Indo-Pakistani war of 1947–1948

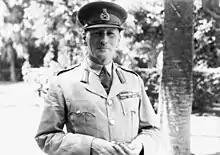
Field Marshal Claude Auchinleck, Supreme Commander of Indian and Pakistani armed forces

The years 1946–1947 saw the rise of All-India Muslim League and Muslim nationalism, demanding a separate state for India's Muslims. The demand took a violent turn on the Direct Action Day (16 August 1946) and inter-communal violence between Hindus and Muslims became endemic. Consequently, a decision was taken on 3 June 1947 to divide British India into two separate states, the Dominion of Pakistan comprising the Muslim majority areas and the Dominion of India comprising the rest. The two provinces Punjab and Bengal with large Muslim-majority areas were to be divided between the two dominions. An estimated 11 million people eventually migrated between the two parts of Punjab, and possibly 1 million perished in the inter-communal violence. Jammu and Kashmir, being adjacent to the Punjab province, was directly affected by the happenings in Punjab.